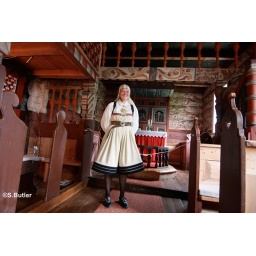
Traditional dressed girl inside church in Bykle 2